Tonyong Bayawak

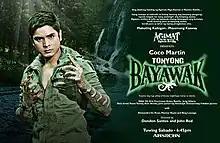

Tonyong Bayawak is a Philippine television drama fantasy series broadcast by ABS-CBN. This series is based on the 1979 Philippine film at the same title, the series is the third installment of "". Director by Jon Red and Dondon S. Santos, it stars Coco Martin. It aired on the network's Yes Weekend! line up from March 6, 2010 to May 29, 2010, replacing ": Pepeng Agimat" and was replaced by ": Elias Paniki".